Court Colman Manor

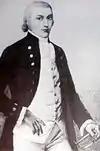
William Llewellyn (1773–1840)

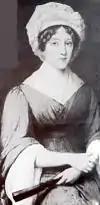
Catherine Llewellyn (born Place)

William Llewellyn (1773–1840) was born in 1773. His father was Hopkin Llewellyn of Brombil Margam. William became a surgeon in the Royal Navy and served with Vice Admiral Cuthbert Collingwood, at his personal request. In 1805 he was wounded and he left the Navy and established a medical practice in Taibach in Wales. In 1818 he married Catherine Place, daughter of Thomas Dumayne Place of Glyn Leiros, Neath. William purchased Court Colman in 1837, but did not live there as he died before the legal complications had been resolved. His son William inherited the property on his death 1840 and moved in the following year with his mother Catherine, until her death in 1848.